Kairi, Queensland

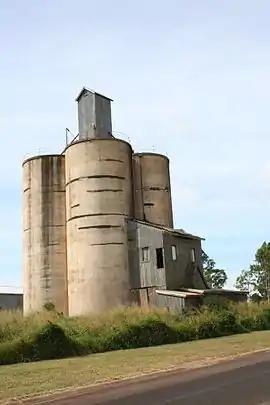
Kairi Maize Silos, 2007

Kairi is a rural town and locality in the Tablelands Region, Queensland, Australia. In the , the locality of Kairi had a population of 490 people.